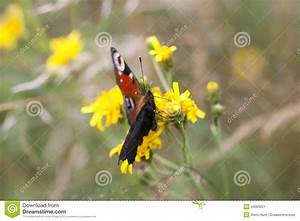
Label: farfalla